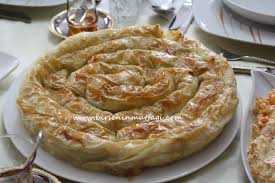
Yemek: borek